Dolly (Fauré)

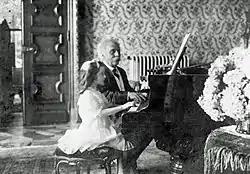
Fauré and Mlle Lombard in 1913

The first public performance of the suite was given by Alfred Cortot and Édouard Risler in 1898. Fauré himself enjoyed taking part in performances of the work, not only in public but "en famille" with the young children of his friends. The photograph opposite shows the composer playing the "secondo" part to the "primo" of the young Mlle Lombard, daughter of his host and hostess at Trevano, Lake Lugano, in 1913.